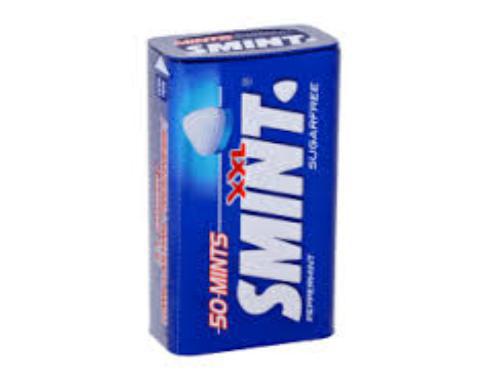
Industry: Food